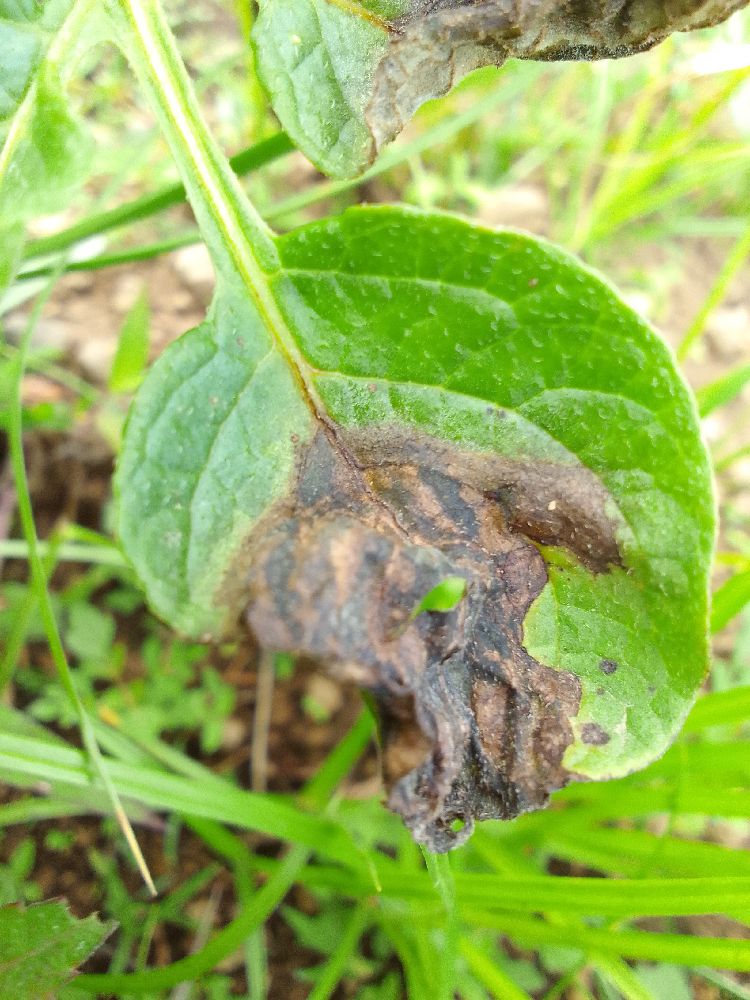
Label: Late blight